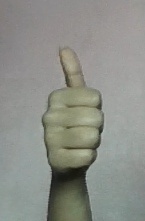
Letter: aleff